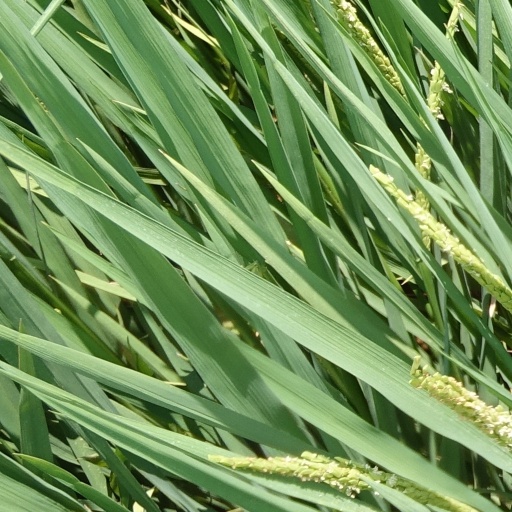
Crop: rice